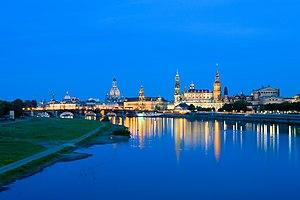
La démographie de l'Allemagne est l'ensemble des données et études concernant la population de l'Allemagne à toutes les époques. Ces données sont notamment calculées par Destatis.
Dresde [dʁɛzd] est une ville-arrondissement d’Allemagne, capitale politique et deuxième ville la plus peuplée de la Saxe derrière Leipzig. Elle se situe dans le bassin de Dresde, entre les parties supérieures et médianes de l’Elbe et la plaine d’Allemagne du Nord.